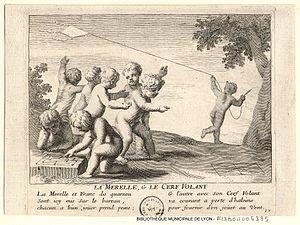
Jeux d'enfants
Claudine Bouzonnet Stella est une graveuse, peintre et éditrice française, née à Lyon le 7 juillet 1636 et morte à Paris le 1ᵉʳ octobre 1697. Elle est principalement connue pour ses gravures des œuvres de Nicolas Poussin et de son oncle Jacques Stella.